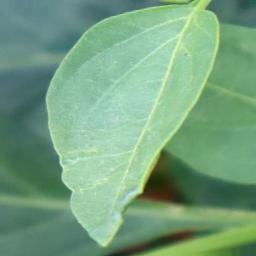
Label: healthy